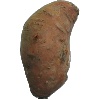
Label: Potato Sweet 1